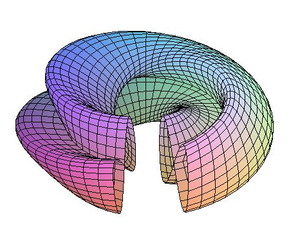
Bouteille de Klein, formée à partir d'un cylindre dont les bases sont en forme de 8, juste avant que ces bases soit recollées pour former la bouteille.
En mathématiques, la bouteille de Klein est une surface fermée, sans bord et non orientable, c'est-à-dire une surface pour laquelle il n'est pas possible de définir un « intérieur » et un « extérieur ». La bouteille de Klein a été décrite pour la première fois en 1882 par le mathématicien allemand Felix Klein. Son nom provient possiblement d’une confusion ou d’un jeu de mots entre les termes Klein Fläche et Klein Flasche.